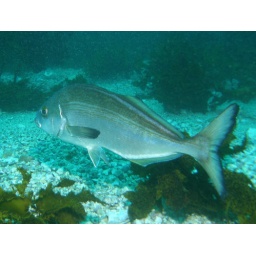
This fish was spotted at Bush Ranger Bay ( Shellharbour) NSW in about 16m .